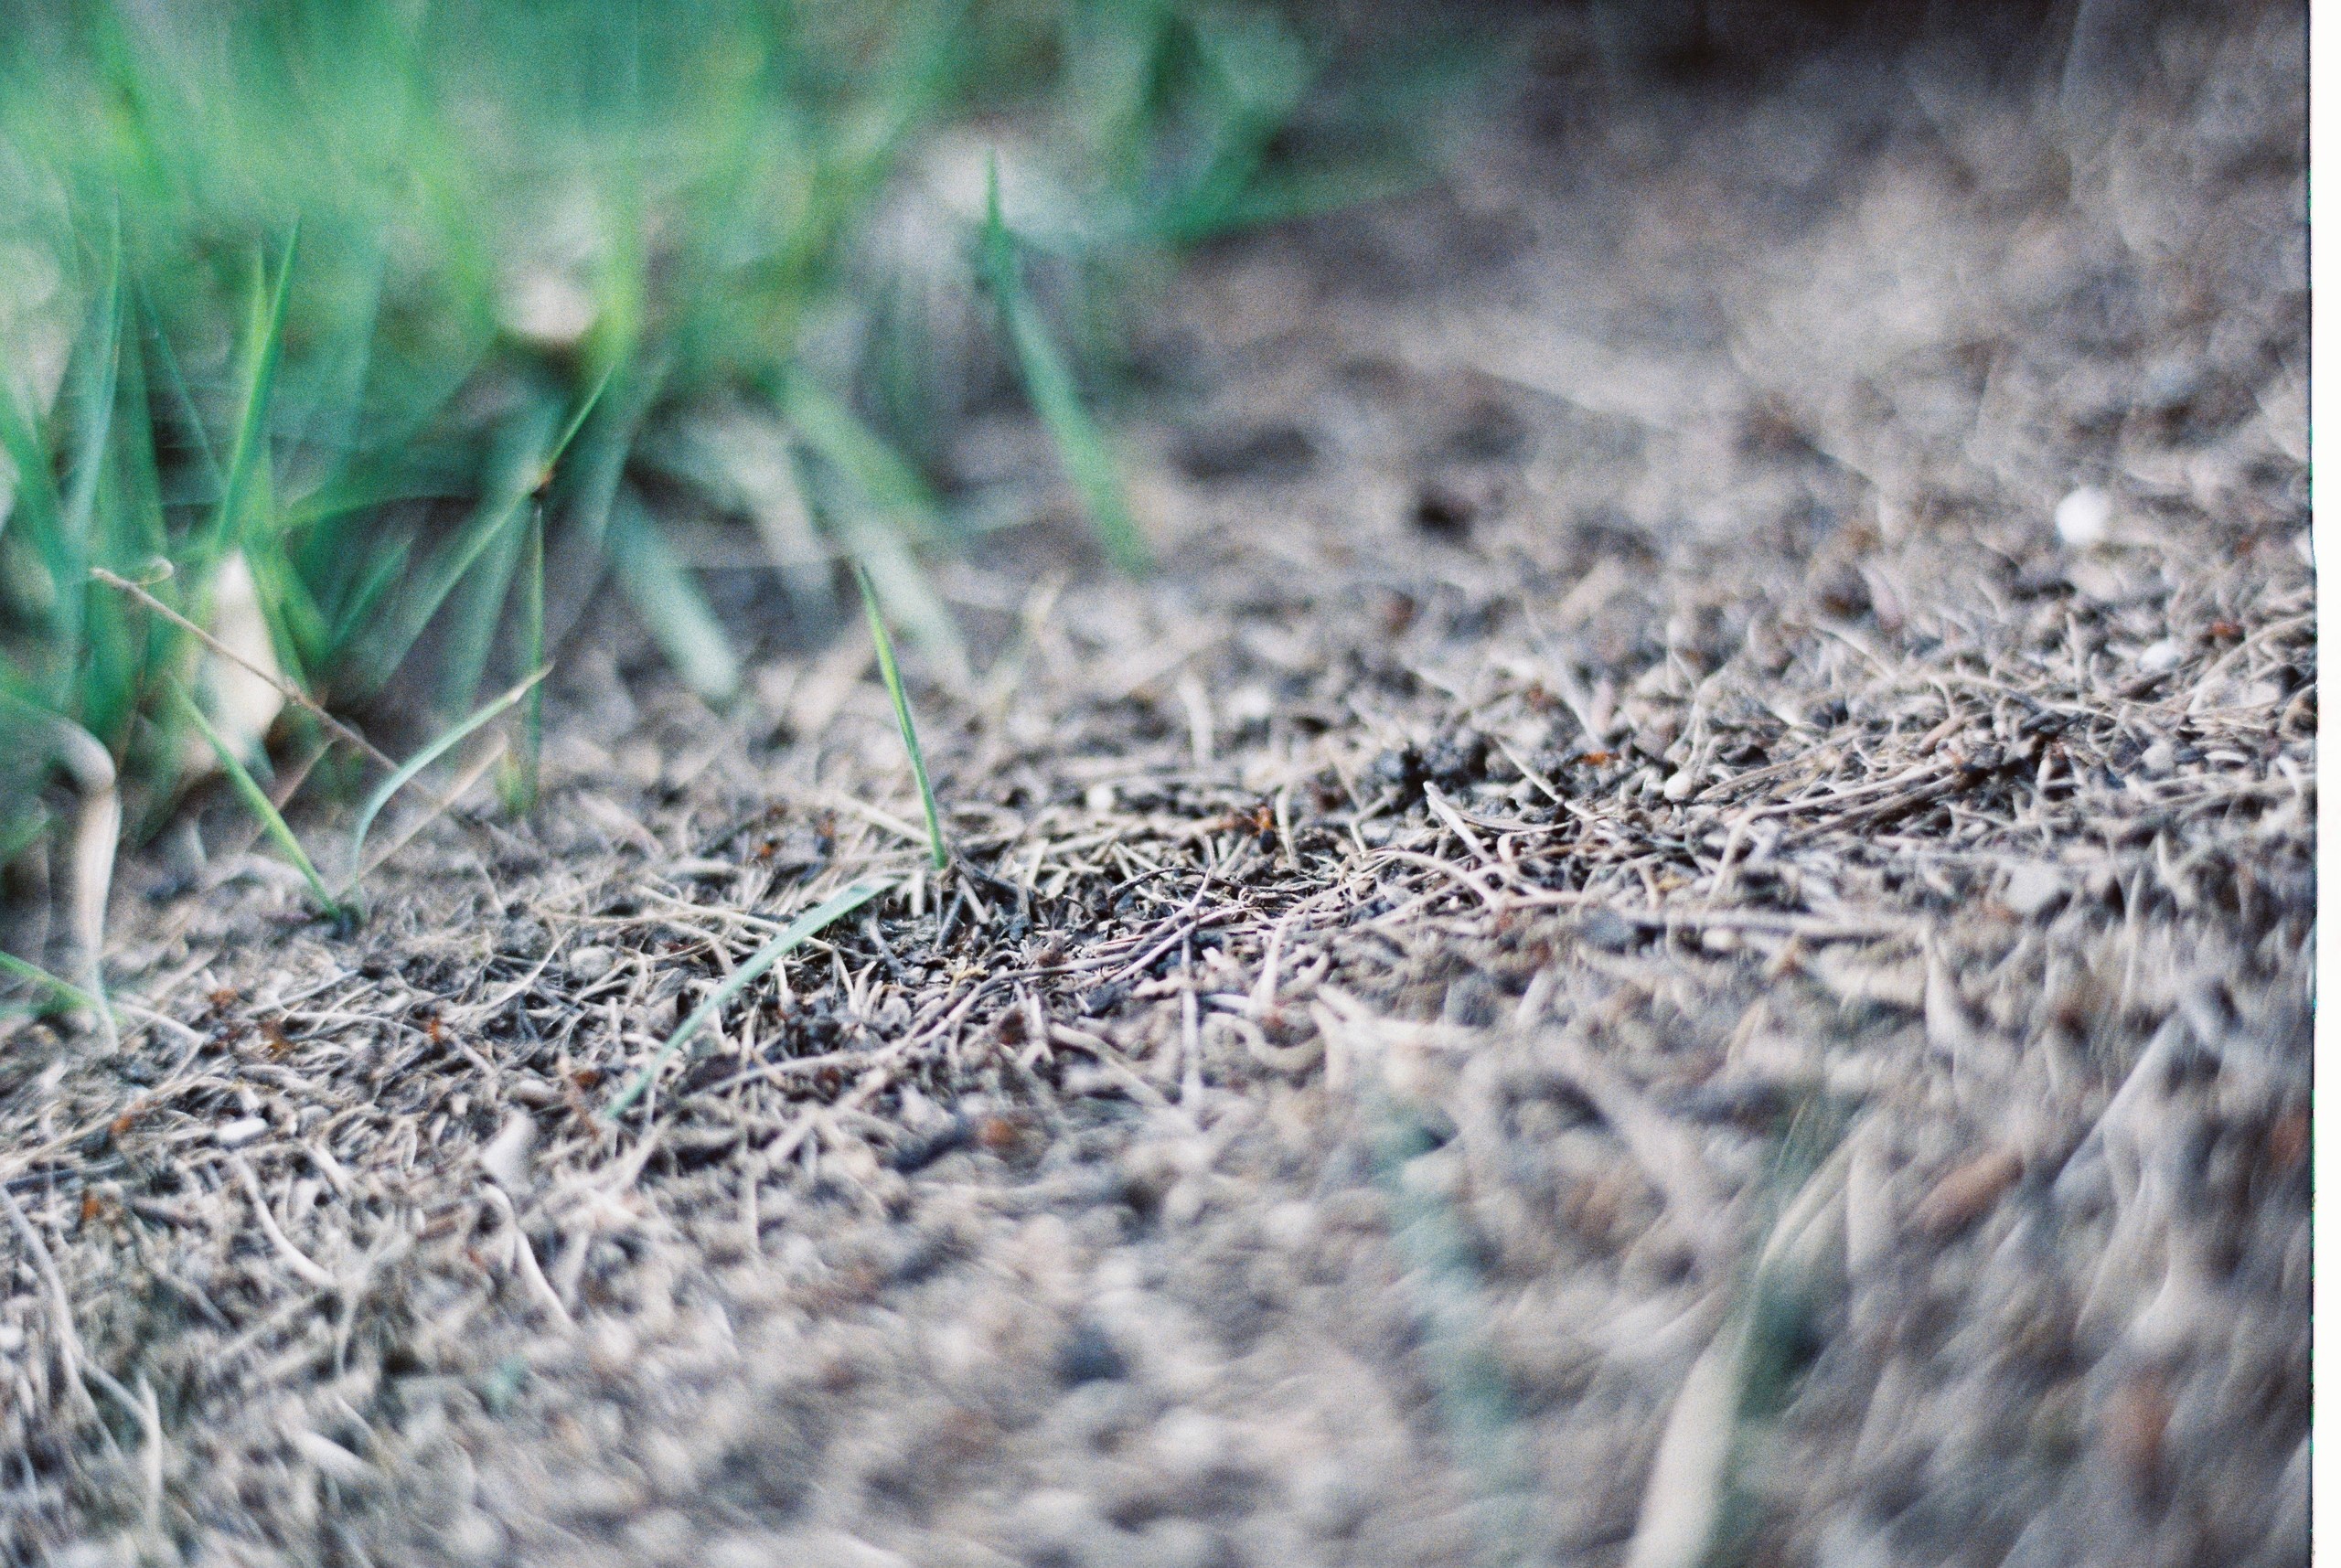
nature, grass, lawn, leaf, wildlife, green, soil, flora, fauna, close up, macro photography, grass family